Steve Bono

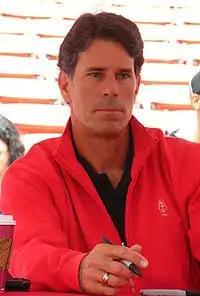
Bono in 2009

Steven Christopher Bono (born May 11, 1962) is an American former professional football player who was a quarterback in the National Football League (NFL). He played college football for the UCLA Bruins and was selected by the Minnesota Vikings in the sixth round of the 1985 NFL draft. He played for seven different teams in 15 different seasons, spending the most time with the San Francisco 49ers and Kansas City Chiefs.